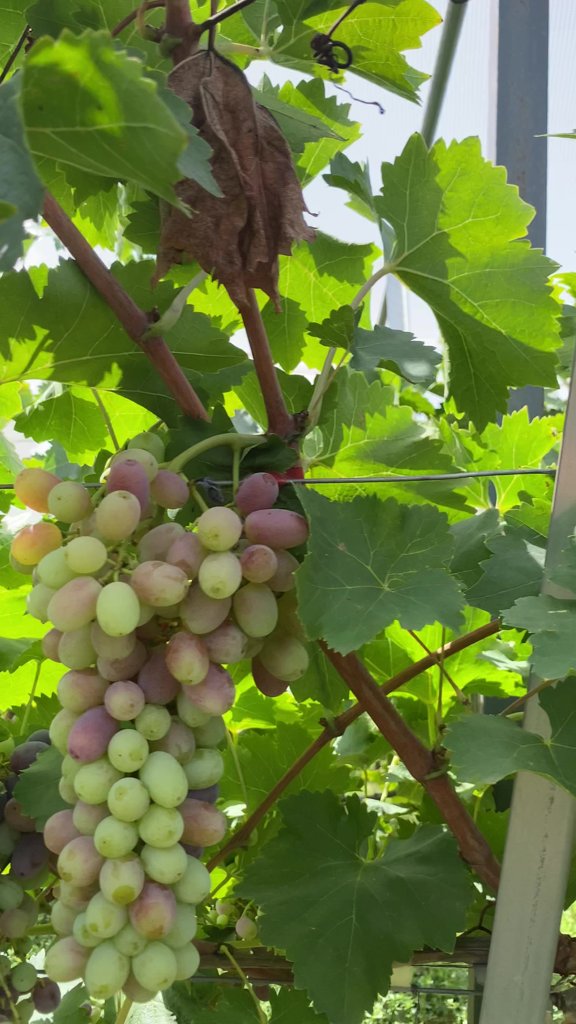
Berries visible: 110
Grape clusters: 3